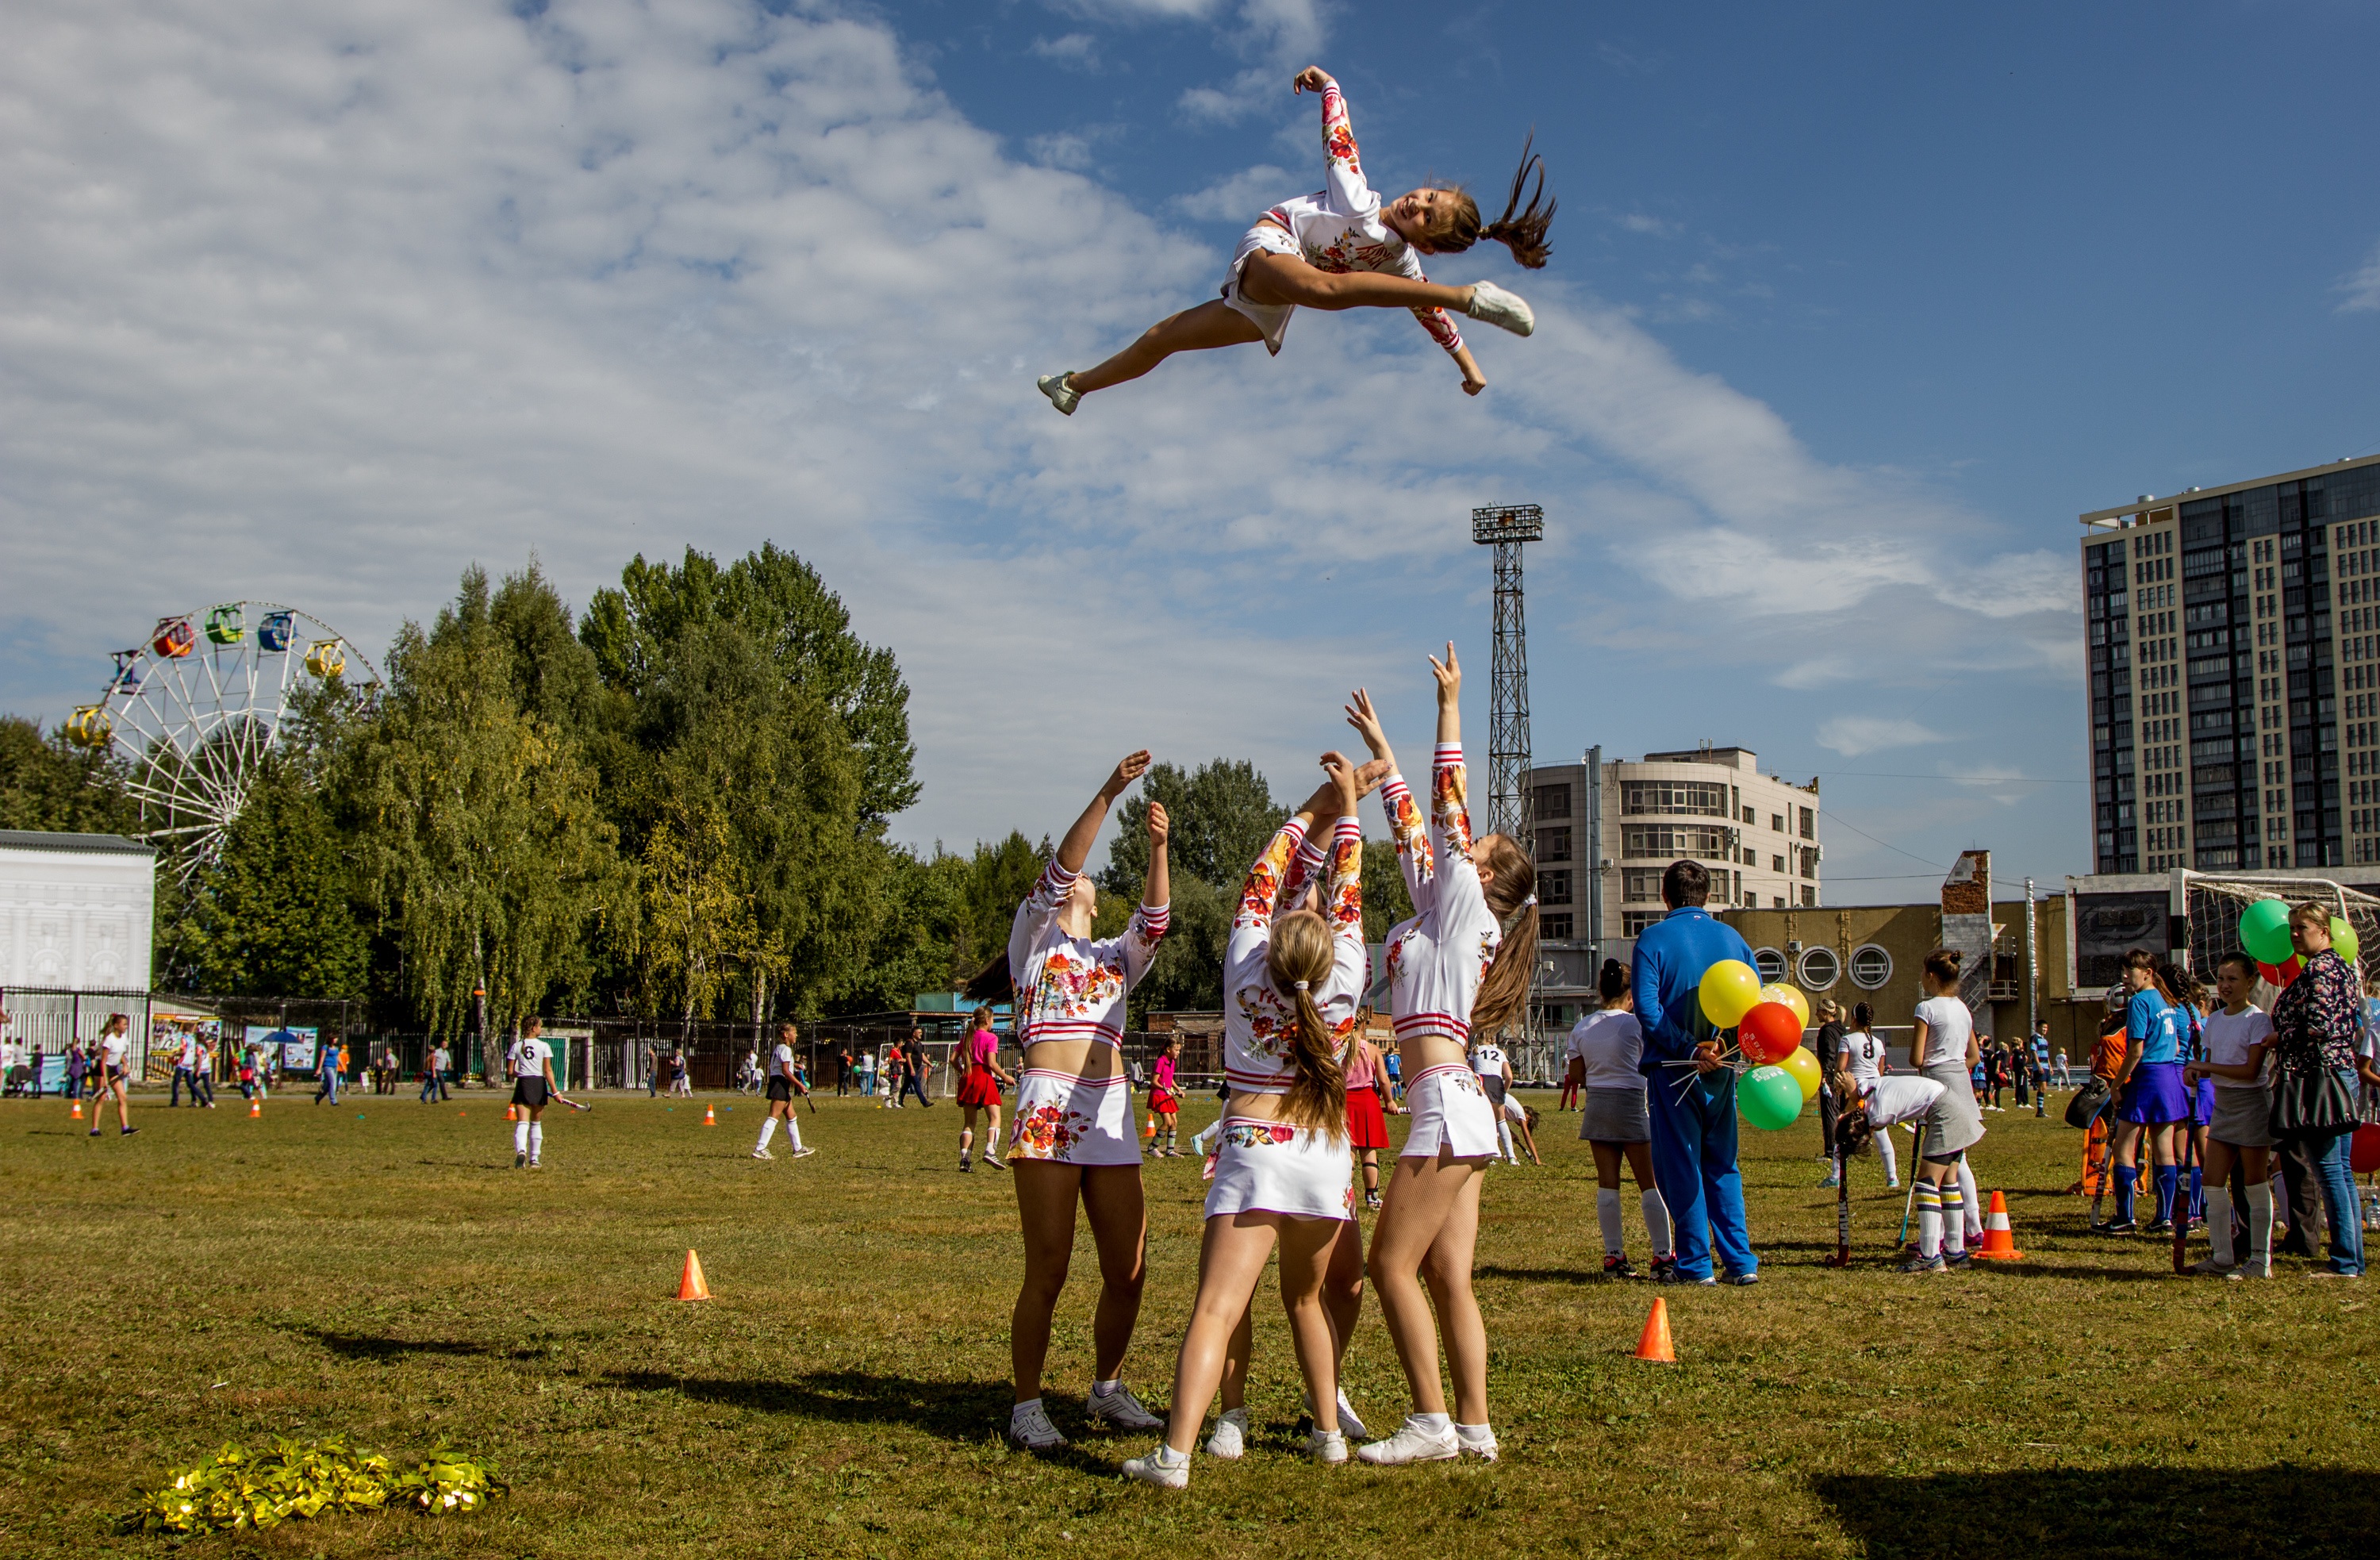
people, sun, crowd, vacation, jumping, stadium, festival, girls, fun, sports, body, fair, entertainment, cheerleading, the girl in the air